Christian meditation

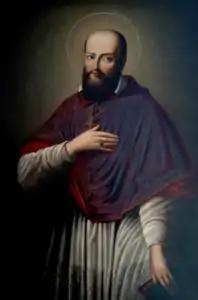
Saint Francis de Sales

Saint Francis de Sales (1576–1622) used a four-part approach to Christian meditation based on ""preparation"", ""consideration"", ""affections and resolutions"" and ""conclusions"":